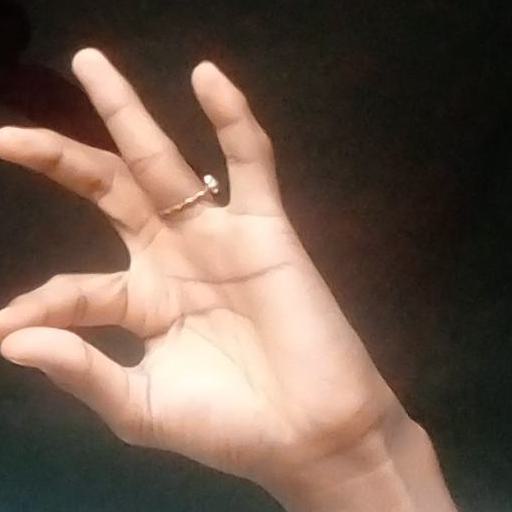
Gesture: ok